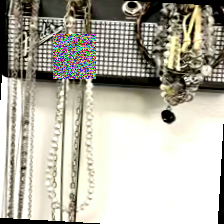
Label: has bracelet mod